Ephigenia of Ethiopia

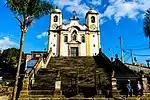
Igreja de Santa Efigênia dos Pretos, Ouro Preto, Minas Gerais, Brazil.

The Brazilian-born priest José Pereira de Santana devoted a definitive, two-volume work to Elesbaan and Ephigenia, published respectively in 1735 and 1738 at Lisbon. He considered them the two pillars of African sanctity and refashioned them as saints of his own Carmelite order. Elesbaan represented the triumph of Christianity over Judaism in the person of Dunaan, while Ephigenia stood for the early, voluntary acceptance of the Gospel in Africa.